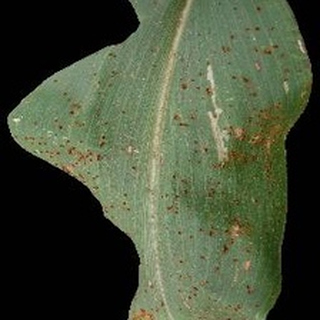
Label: corn_common_rust